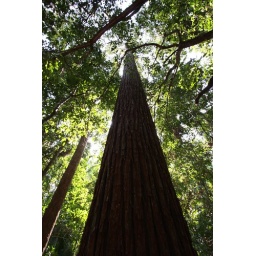
A tree towers above the forest floor on Fraser Island.